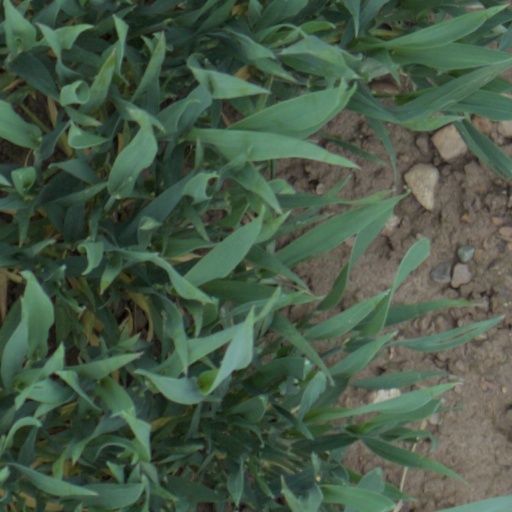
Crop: wheat